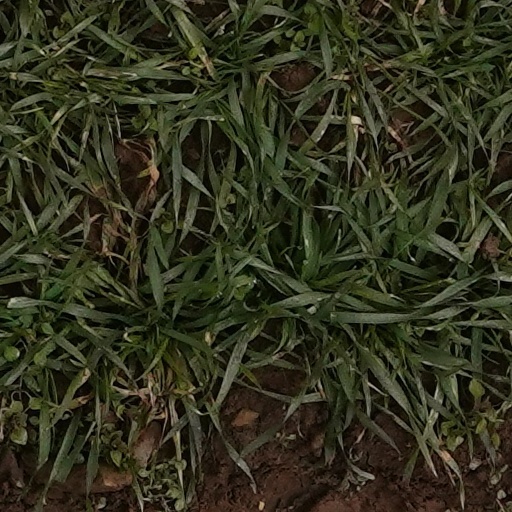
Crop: wheat